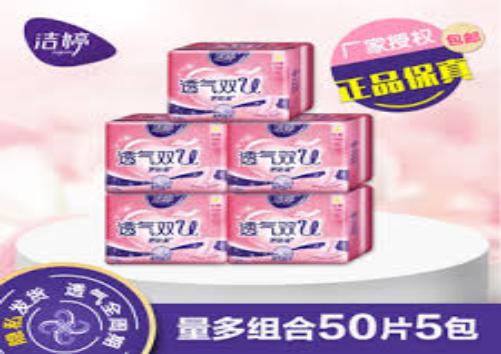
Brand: ladycare
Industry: Necessities